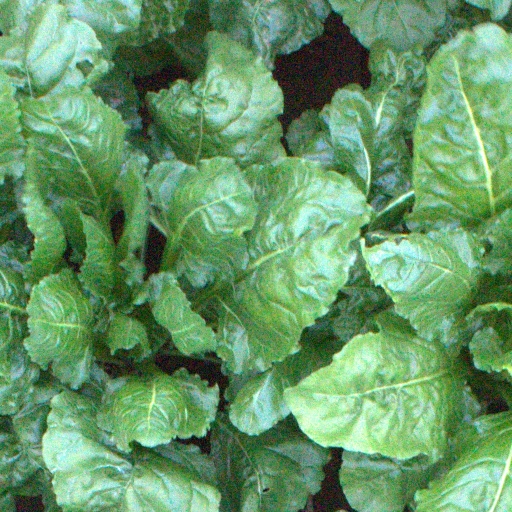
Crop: sugar beet